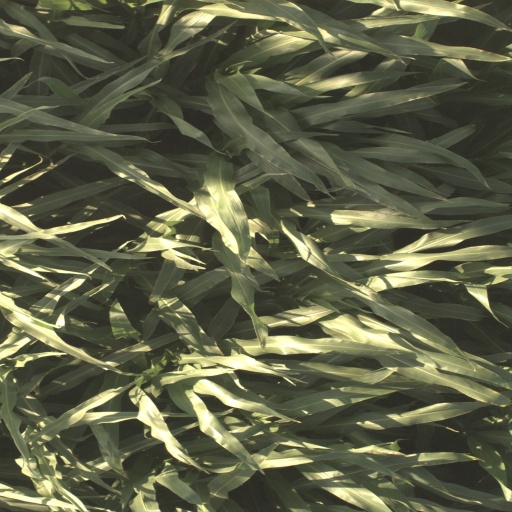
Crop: sorghum